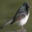
Label: bird